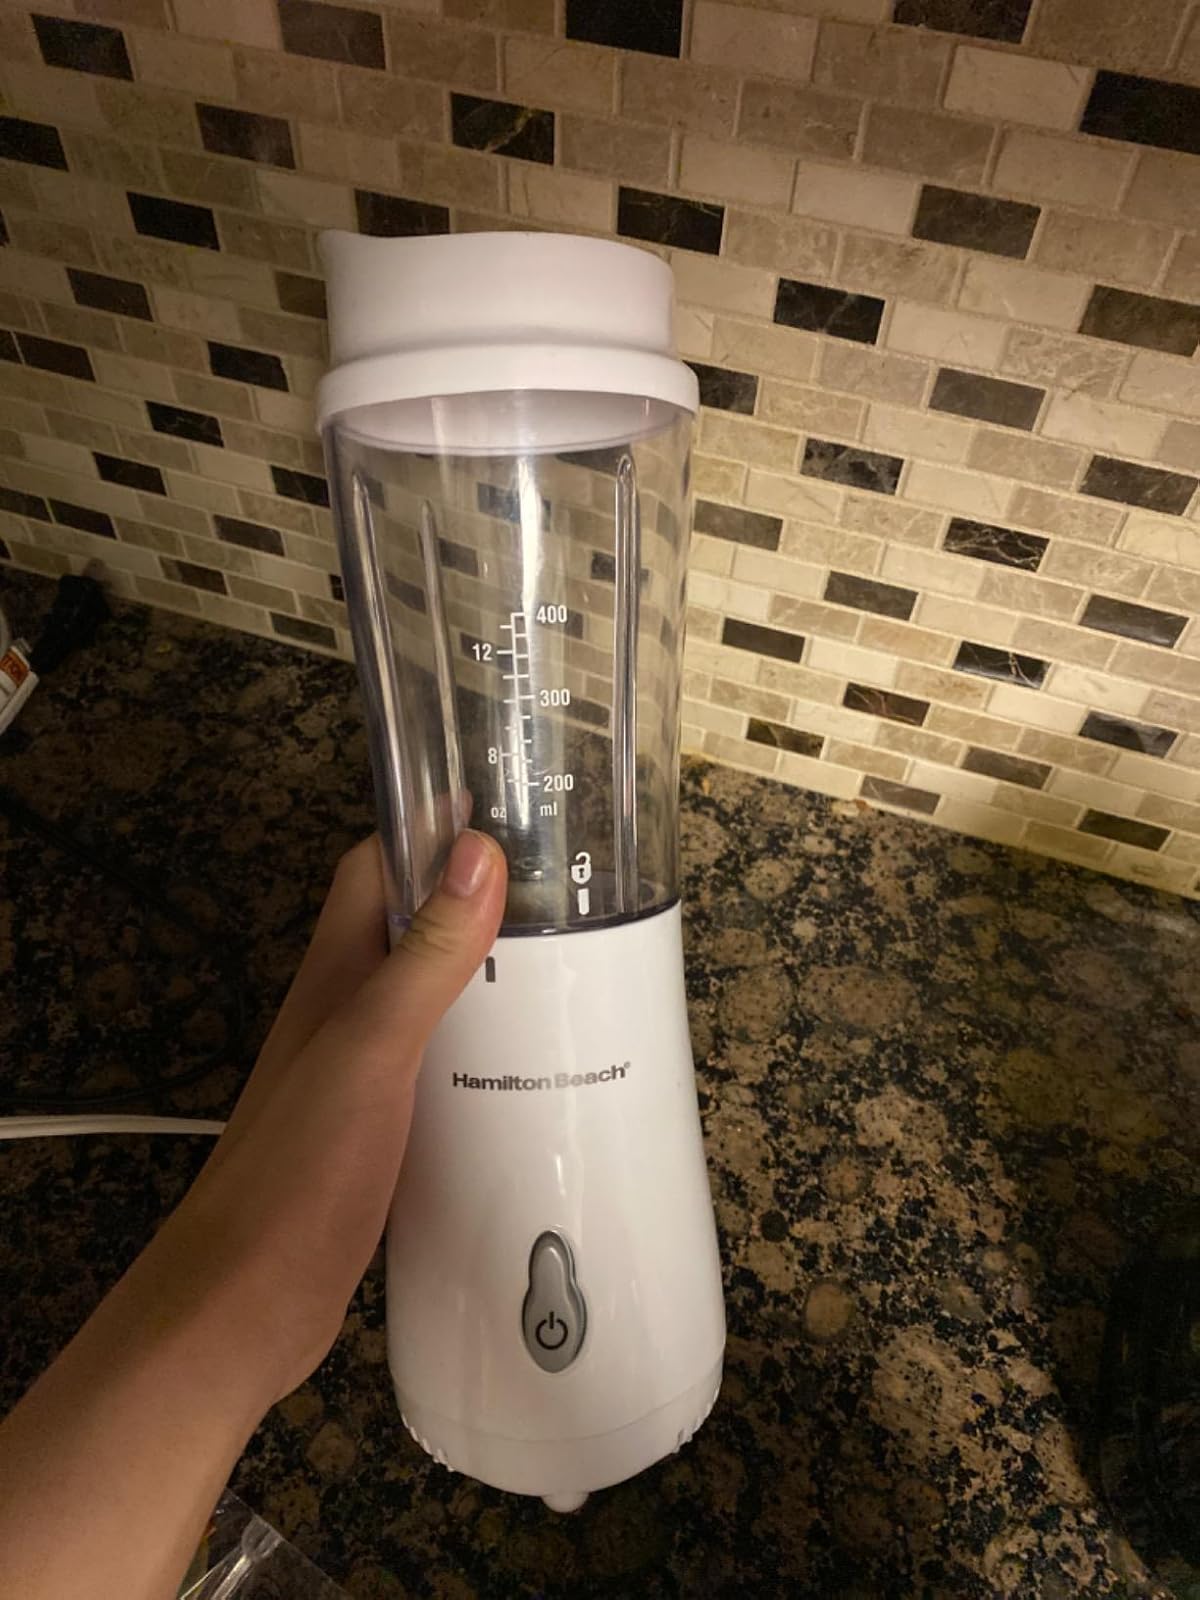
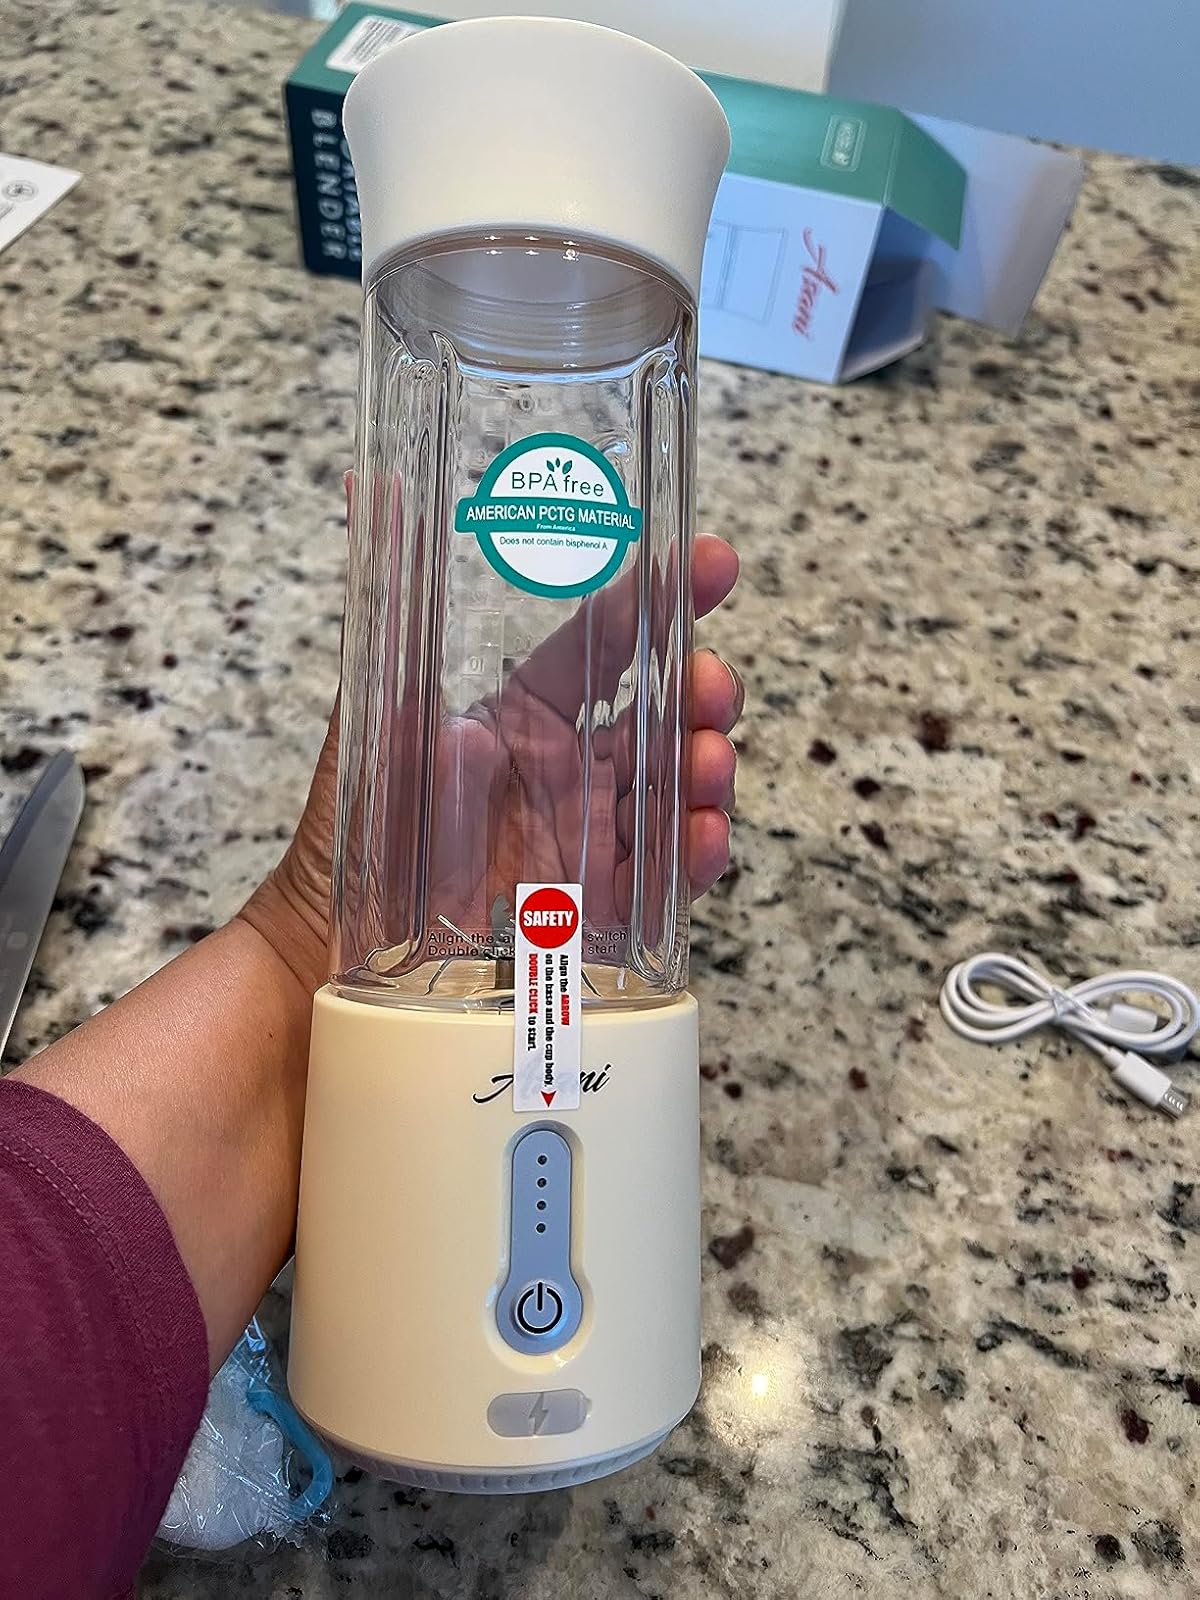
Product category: items_blender
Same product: no